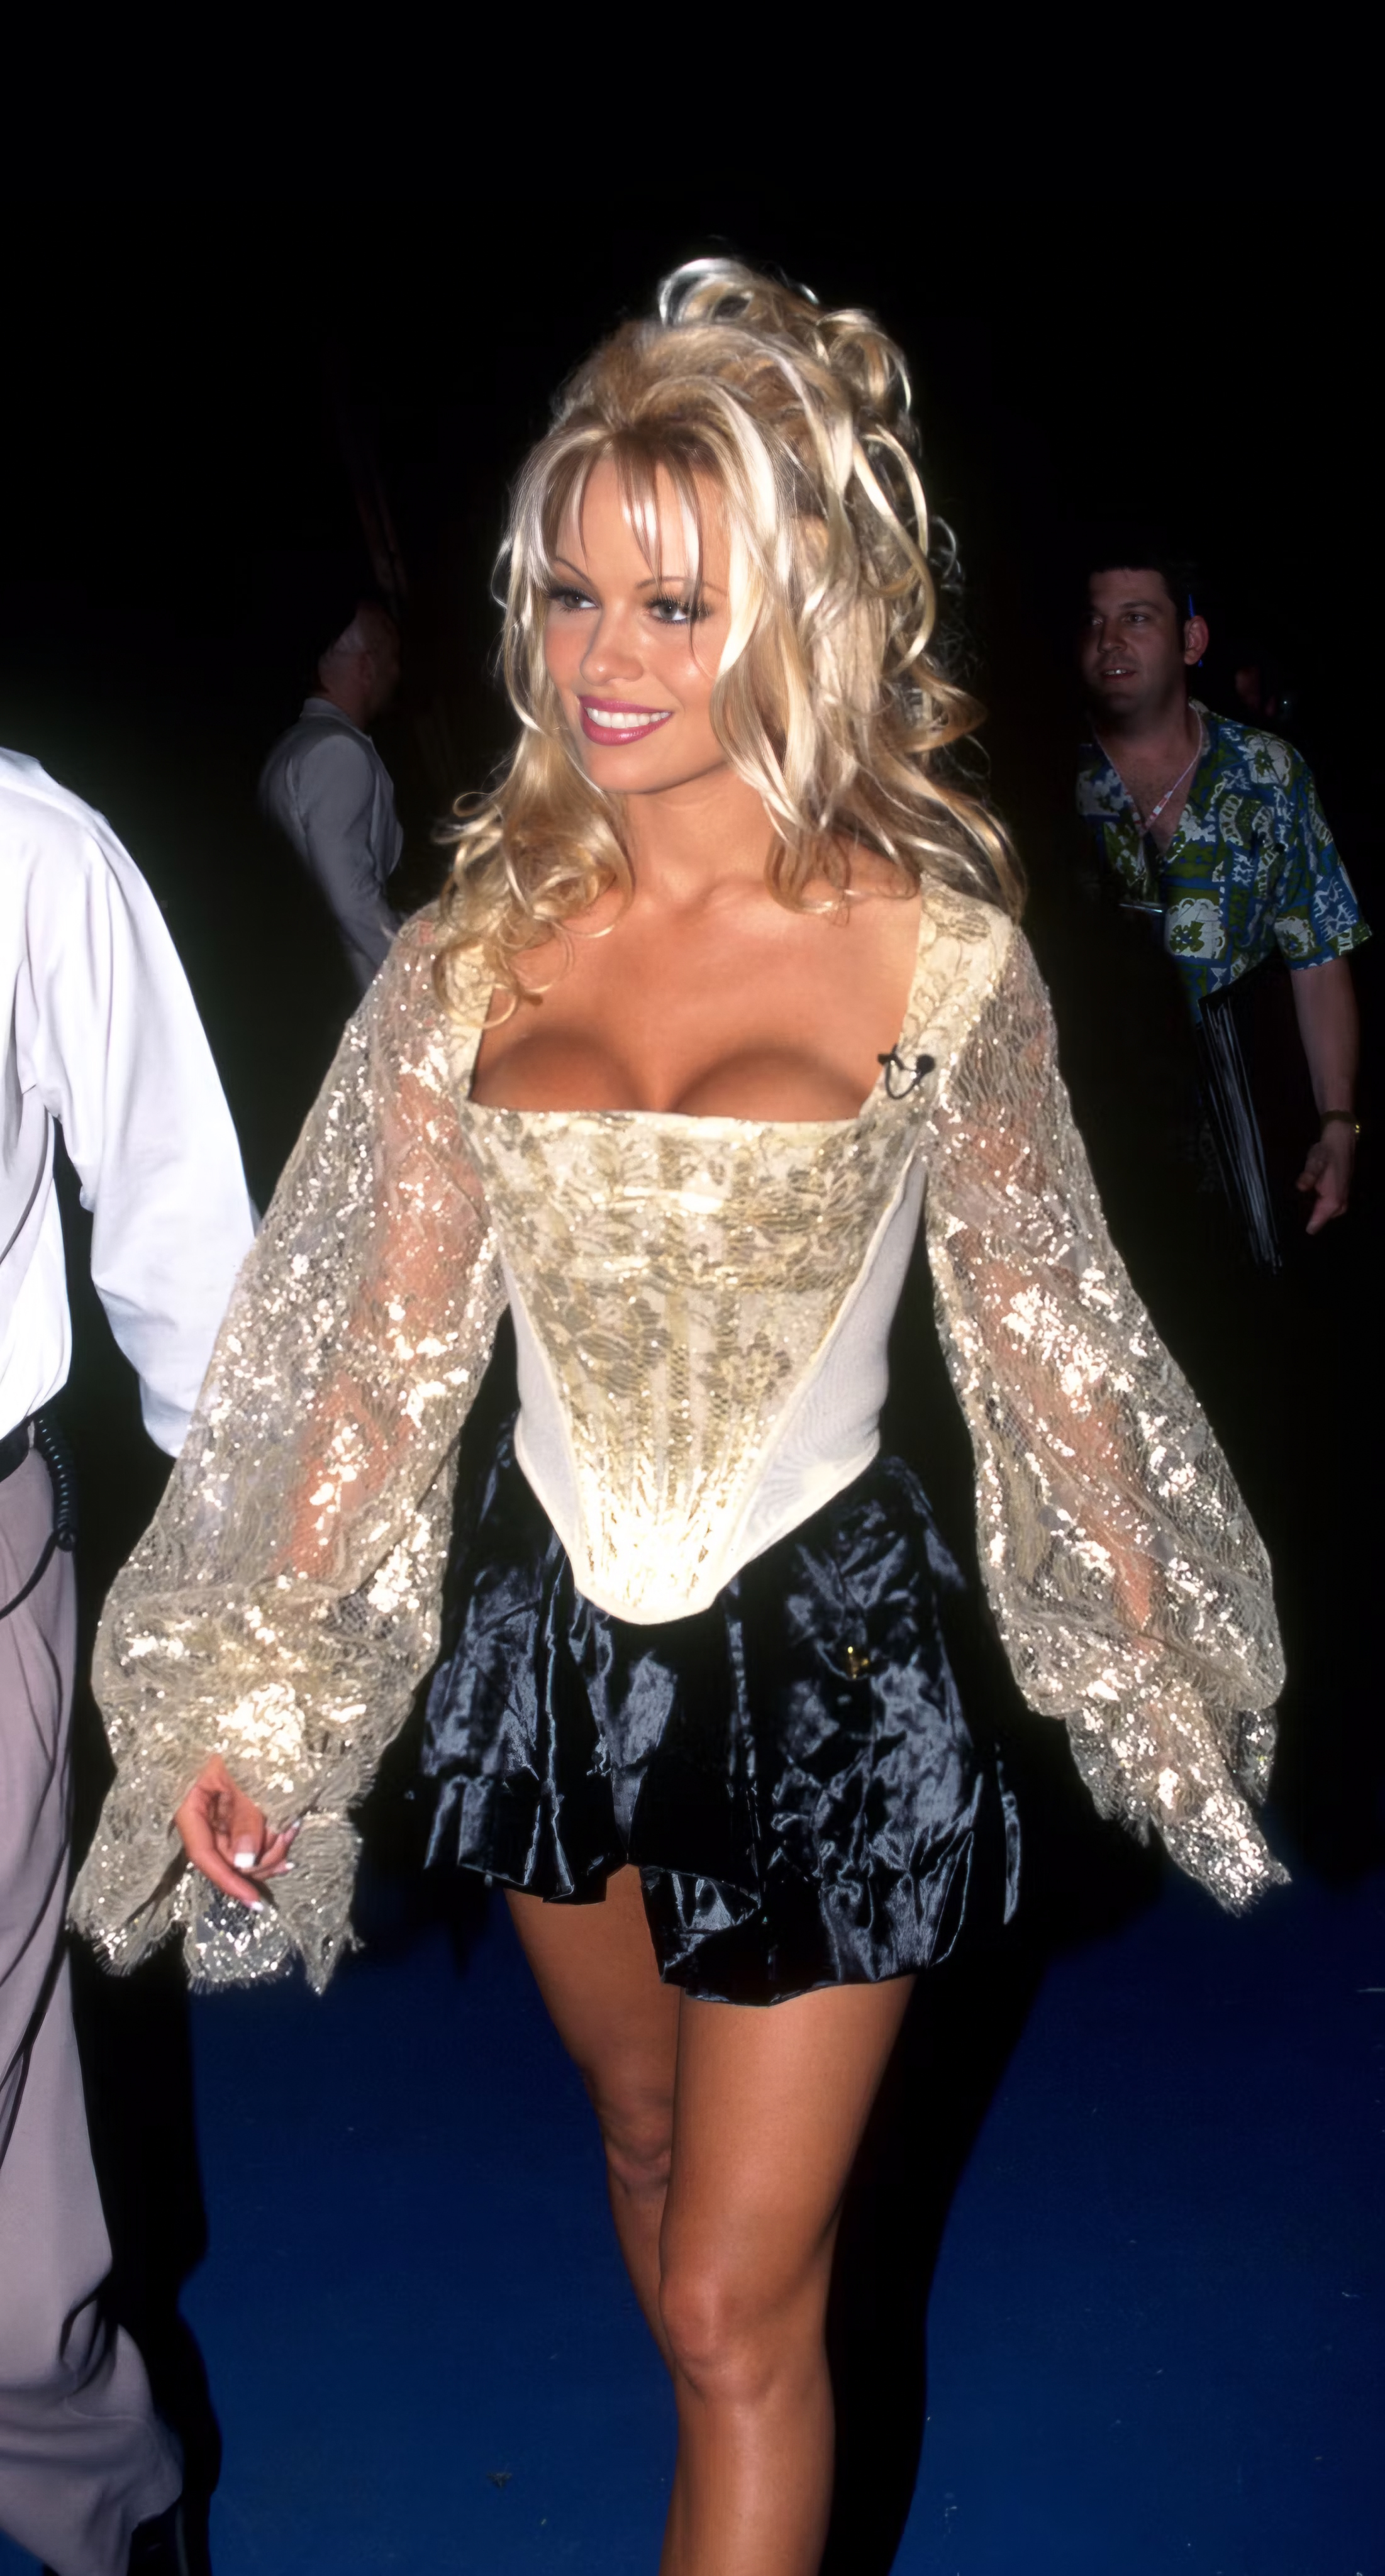
woman, hairstyle, fashion, beauty, textile, blond, fashion model, long hair, smile, waist, costume, fashion design, satin, torso, abdomen, model, premiere, thorax, lace, haute couture, lingerie top, embellishment, layered hair, makeover, costume design, feathered hair, corset, See through clothing, silk, fetish model, photo shoot, bangs